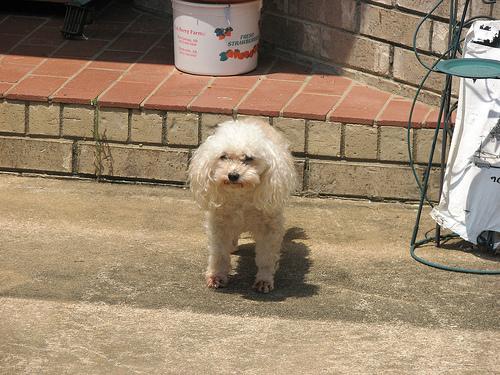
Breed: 2925-n000114-toy_poodle